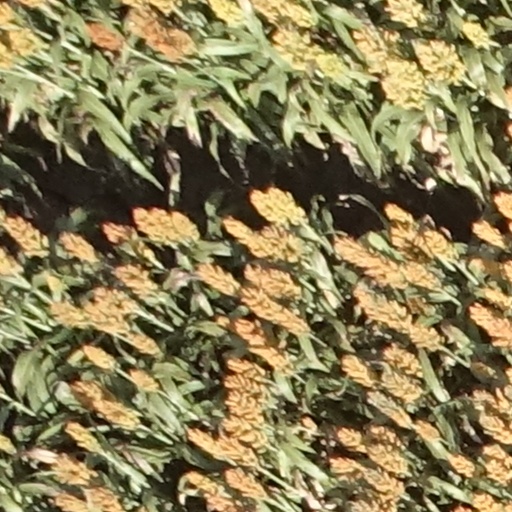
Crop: sorghum